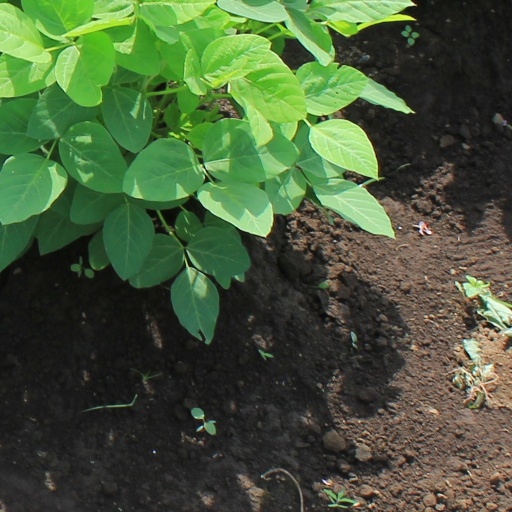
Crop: soybean